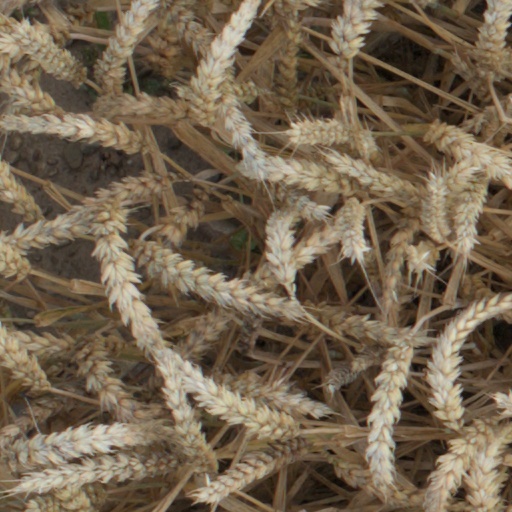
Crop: wheat